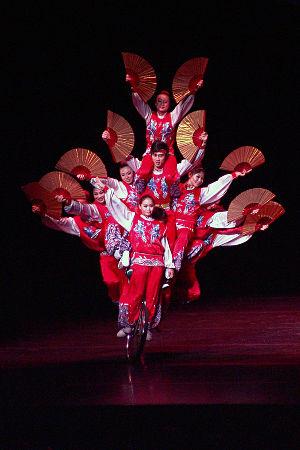
Le cirque chinois ou théâtre acrobatique chinois se réfère à un large éventail de numéros acrobatiques, et autres démonstrations de compétences physiques traditionnellement effectuée par une troupe chinoise. Beaucoup de ces numéros ont une longue histoire dans la Chine et sont encore jouées aujourd'hui.